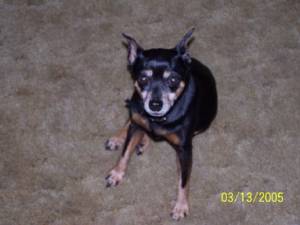
Animal: dog
Breed: miniature_pinscher